2004 United States House of Representatives elections in Washington

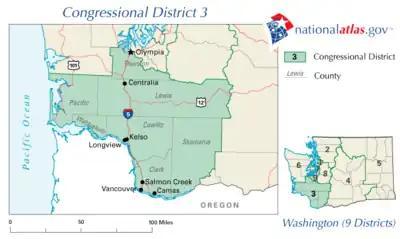

This Western Washington district, which spans from Olympia to the Washington-Oregon border, has a moderate profile and has been represented by Democratic Congressman Brian Baird since 1999. Seeking a fourth term, Baird was opposed by Republican Thomas Crowson, but the Congressman's popularity allowed him to crush his opponent in a landslide.